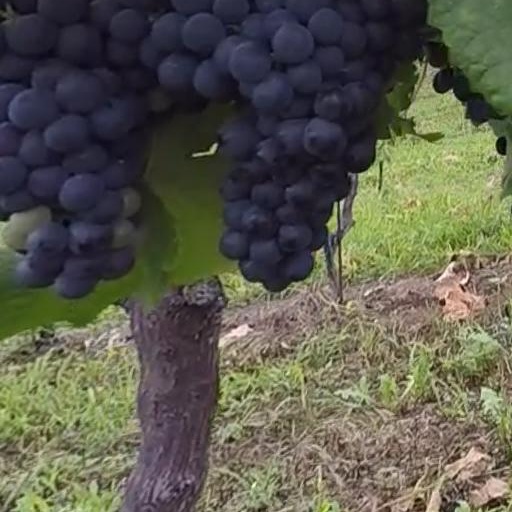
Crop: grape